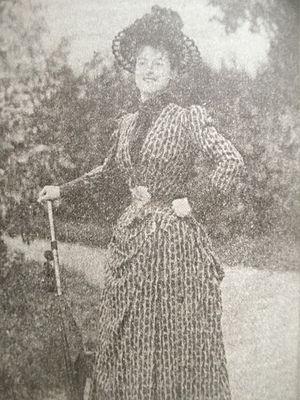
Paul Bourget, né le 2 septembre 1852 à Amiens et mort le 25 décembre 1935 à Paris, est un écrivain et essayiste français, membre de l'Académie française.
Le Plantier de Costebelle est une maison d’architecture néo-palladienne construite à partir de 1857 par la baronne Hortense Pauline Husson de Prailly. Située dans la commune de Hyères-les-Palmiers, dans le département du Var, sur le versant est du mont des Oiseaux et des collines de Costebelle, la propriété surplombe la rade d'Hyères, la presqu'île de Giens et les îles de Porquerolles et de Port-Cros. Lieu de villégiature dans la deuxième moitié du XIXᵉ siècle pour d’éminents ecclésiastiques, la « Villa des Palmiers » accueille également l’écrivain légitimiste Armand de Pontmartin. Mais la plus illustre visite à ce jour reste le passage à la Villa des Palmiers, de la reine Victoria accompagnée de la princesse Henri de Battenberg, en 1892.